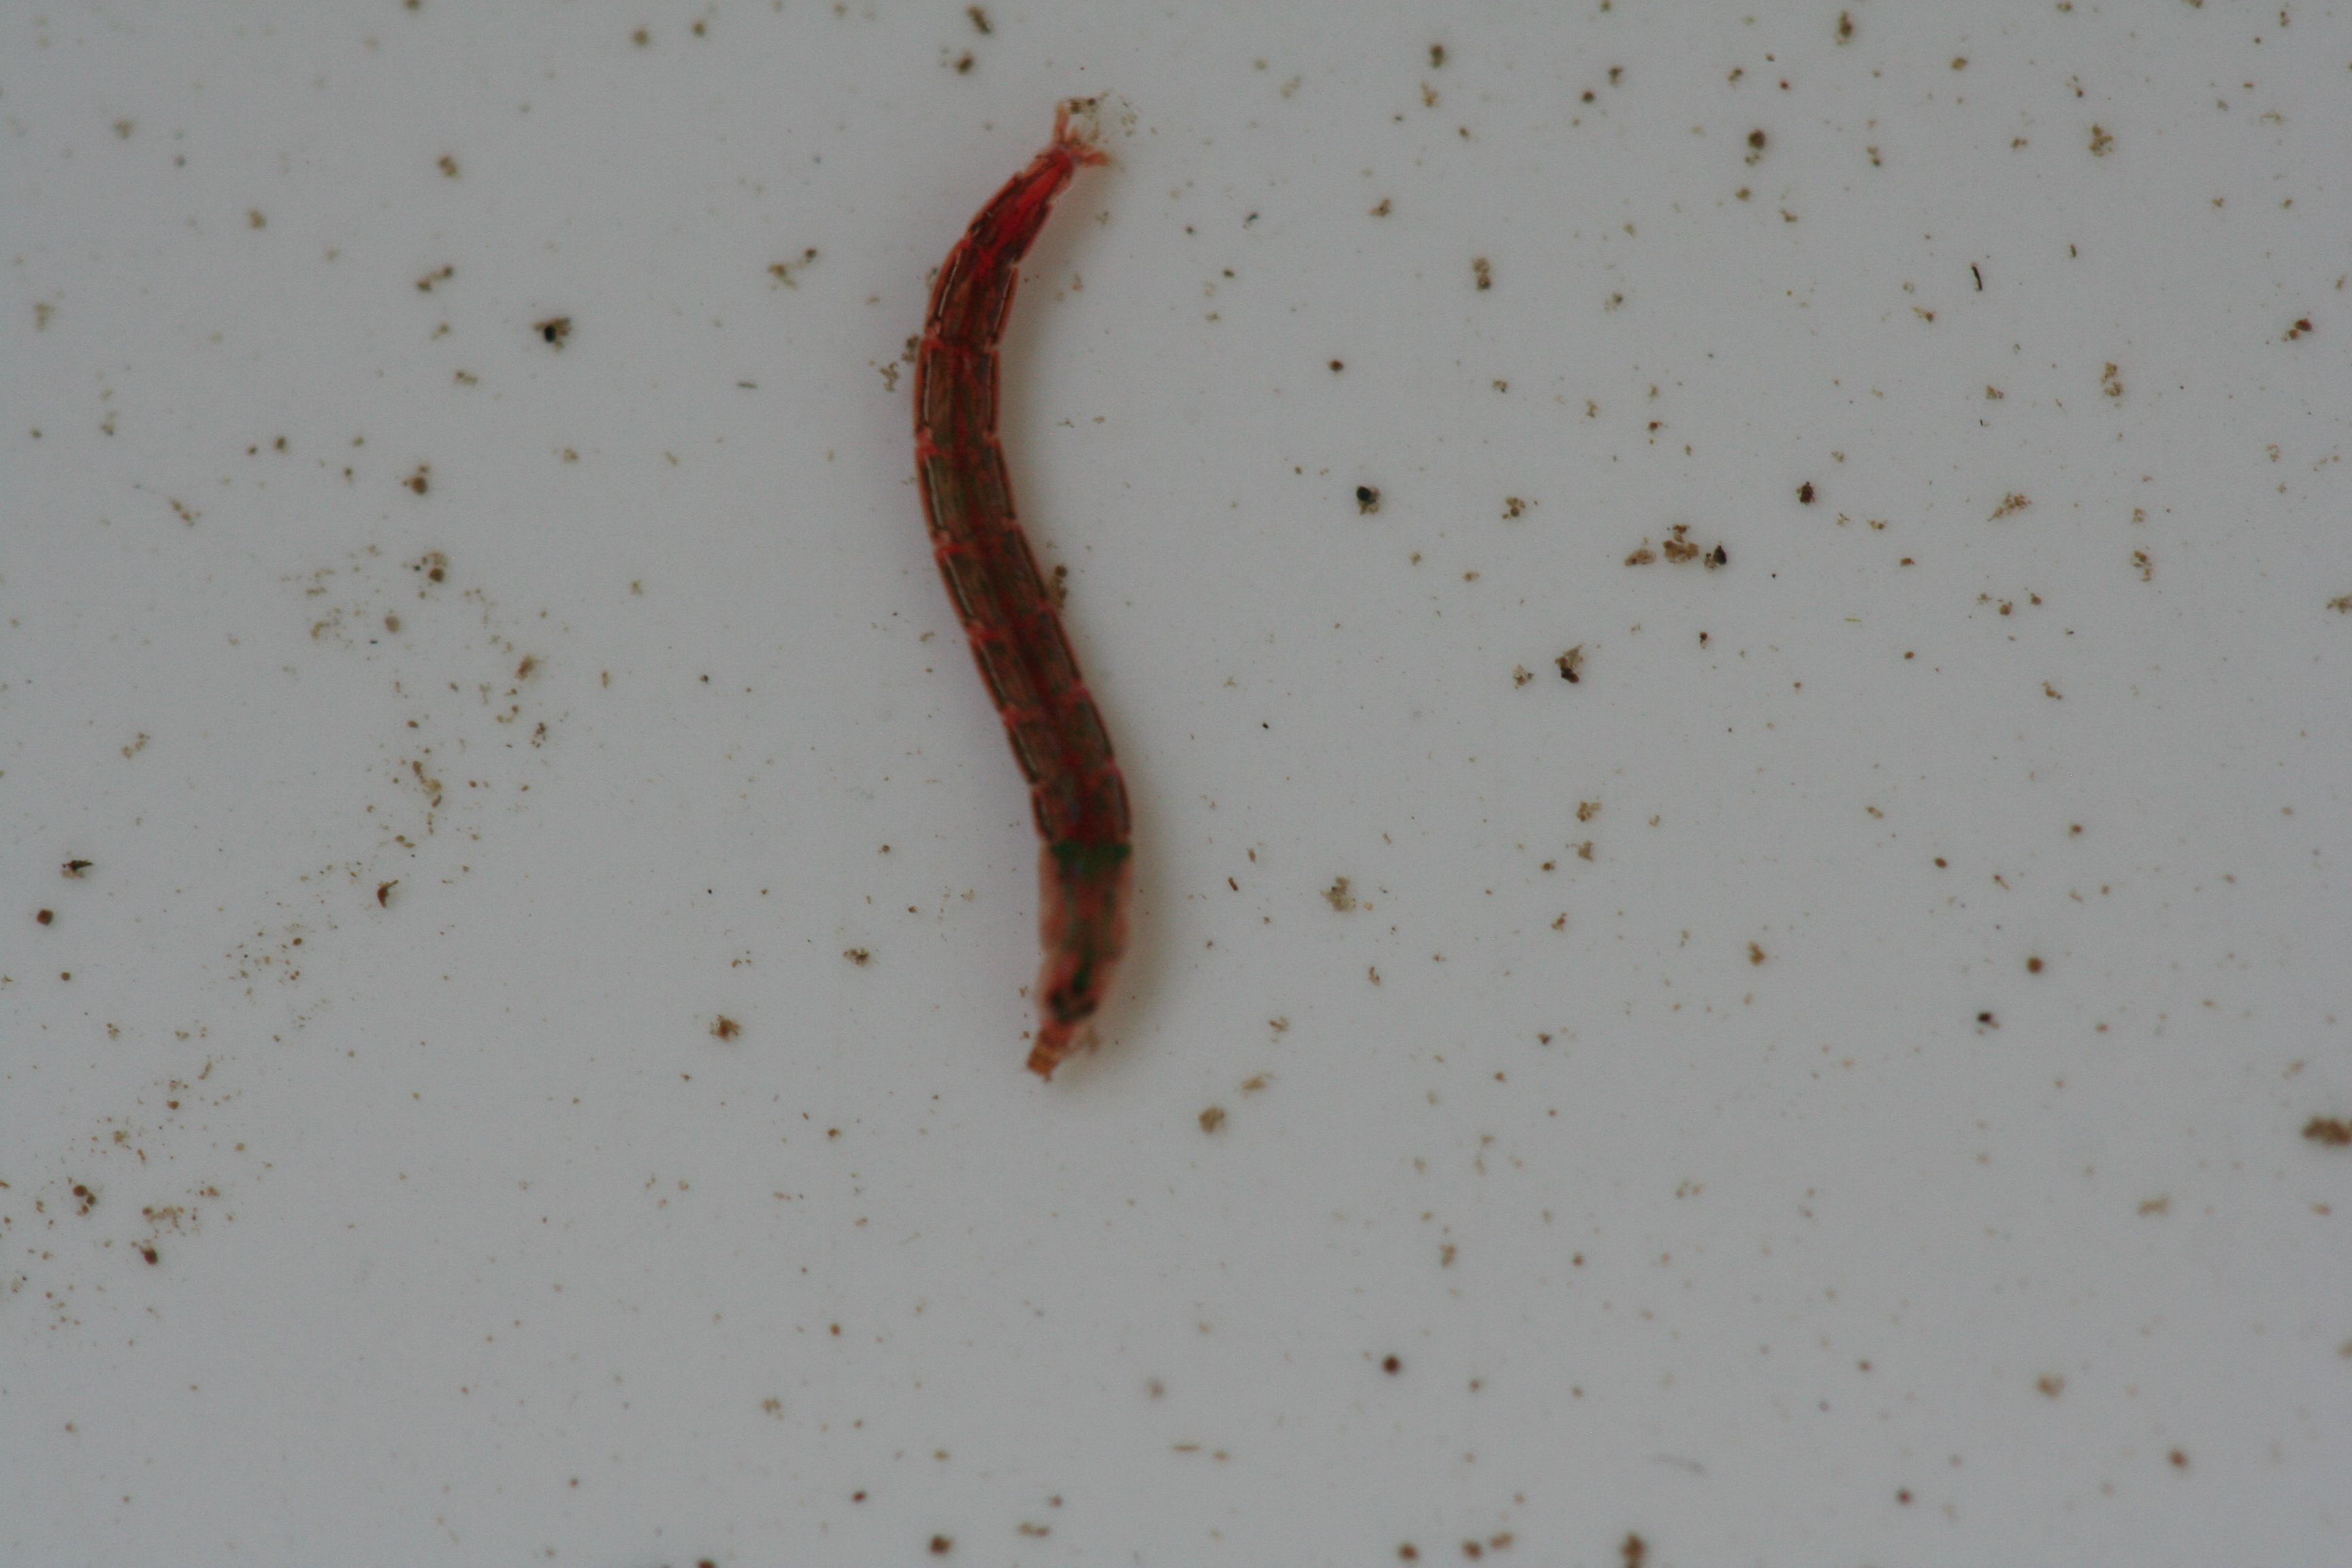
Macroinvertebrate group: true_flies